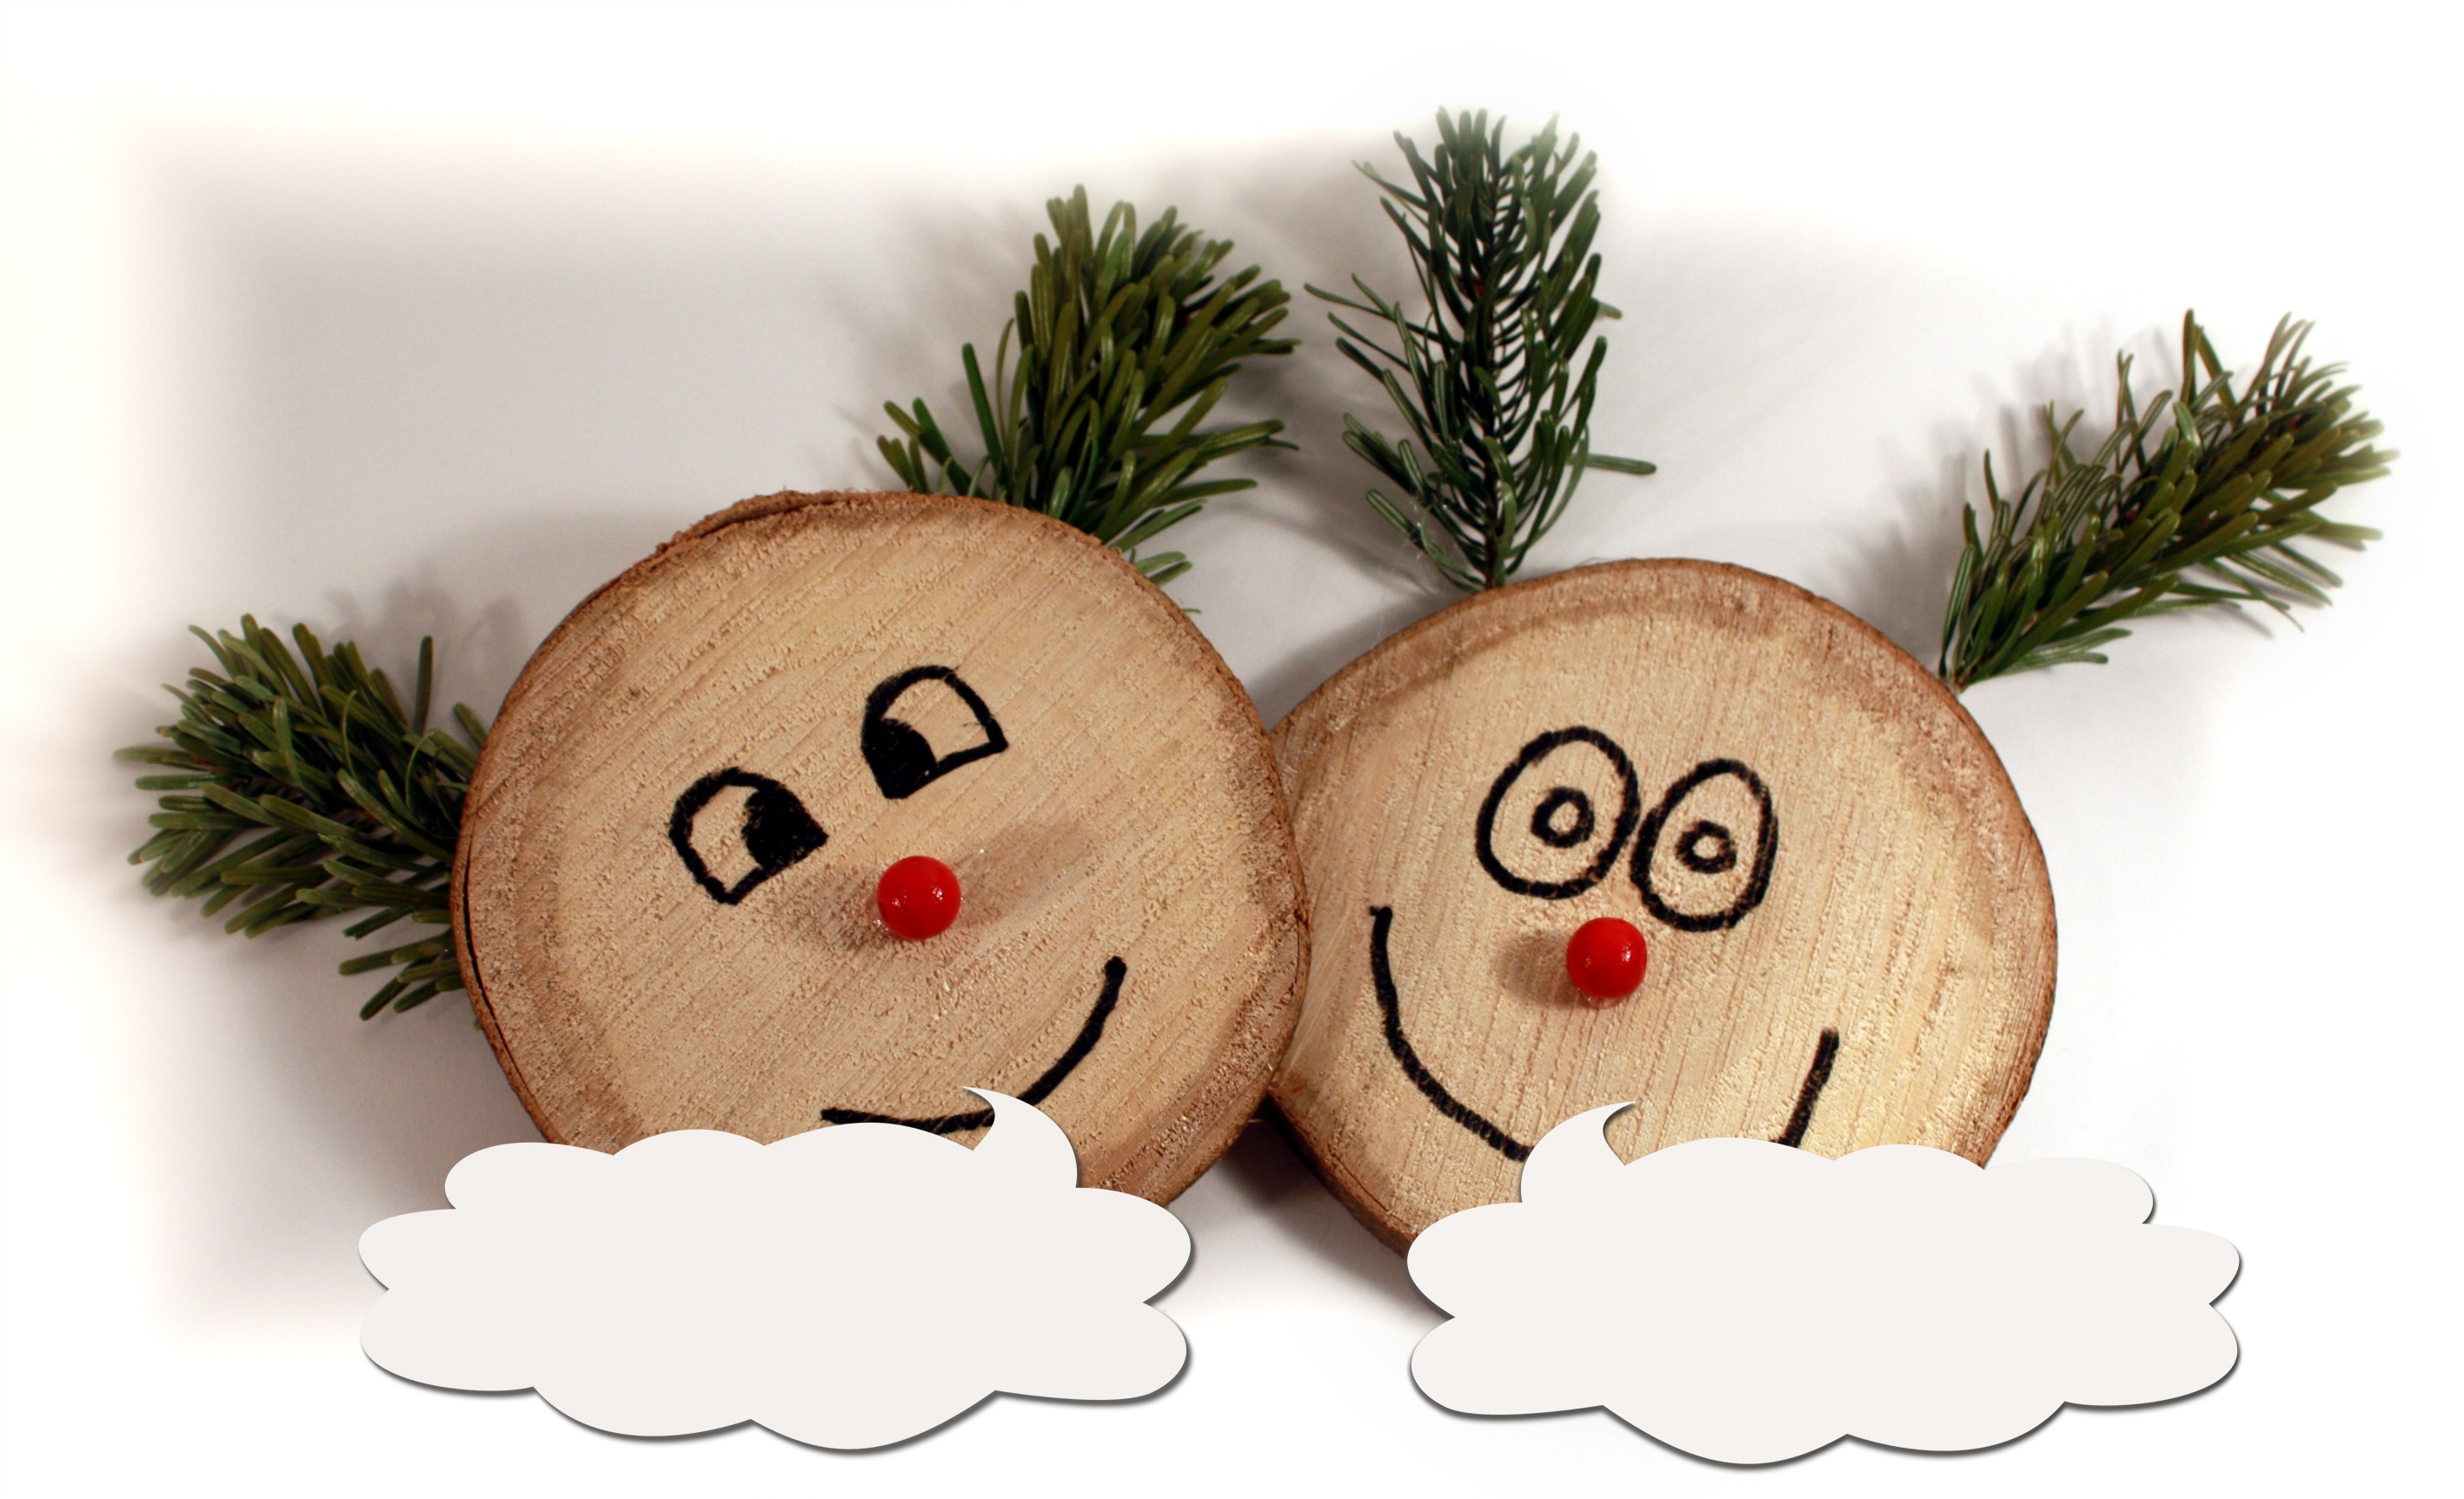
wood, balloon, decoration, food, two, christmas, laugh, advent, christmas decoration, happy, holidays, balloons, joy, faces, figures, greeting card, greetings, nicholas, cartoon, christmas card, tannenzweig, stuffed toy